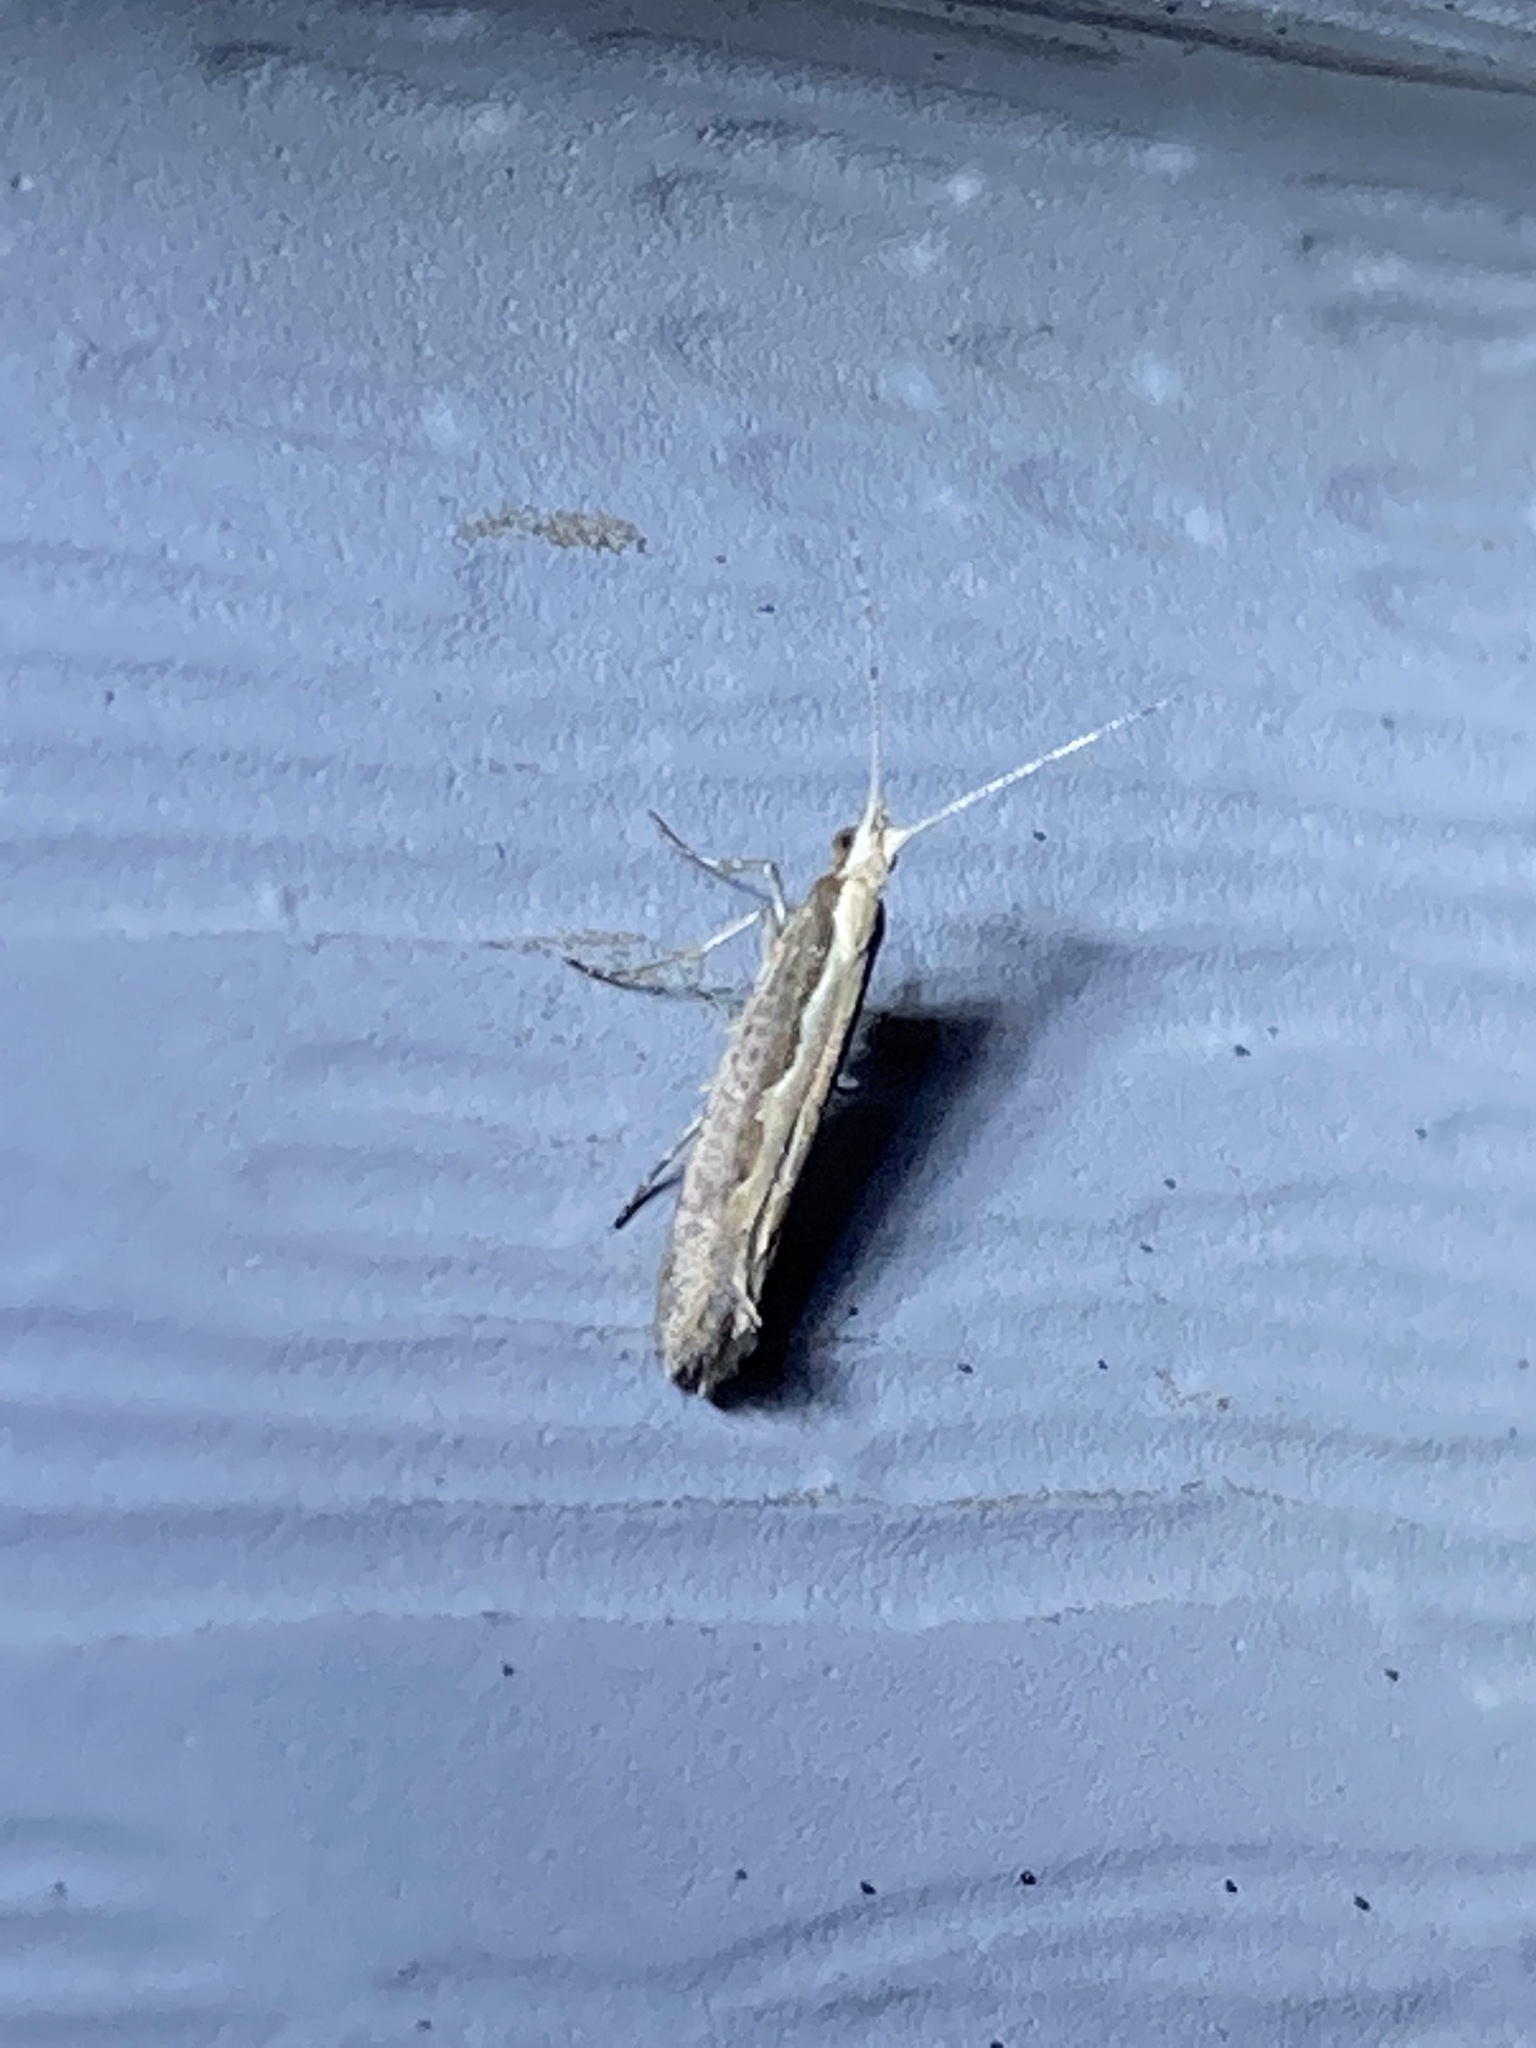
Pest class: diamondback_moth